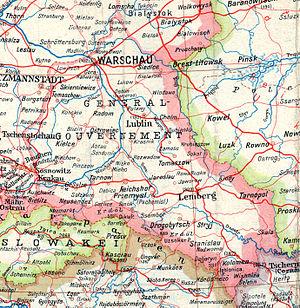
Une section de la carte de l'Europe imprimé par l'O.K.H. en 1943.
Ce qui suit est l'ordre de bataille allemand et soviétique au déclenchement de l'Opération Barbarossa, le 22 juin 1941, représenté pour les deux belligérants du Nord au Sud.
Le Gouvernement général de Pologne est une entité administrative mise en place sur une partie du territoire de la Deuxième République, partie contrôlée – mais non incorporée – par le Troisième Reich selon le décret signé par Hitler le 12 octobre 1939. Le Gouvernement général est confié durant toute cette période au Reichsleiter Hans Frank, nommé pour l'occasion gouverneur général de Pologne.